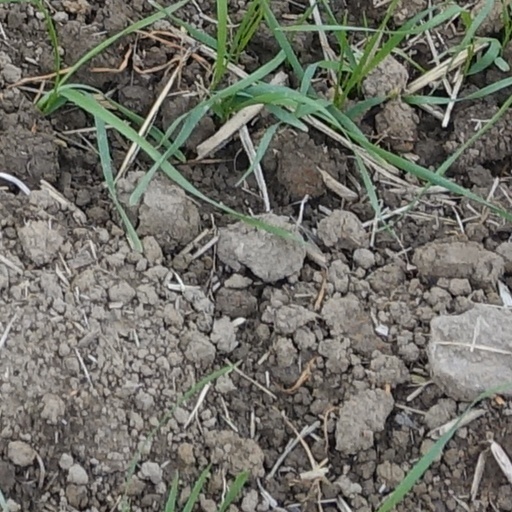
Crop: wheat